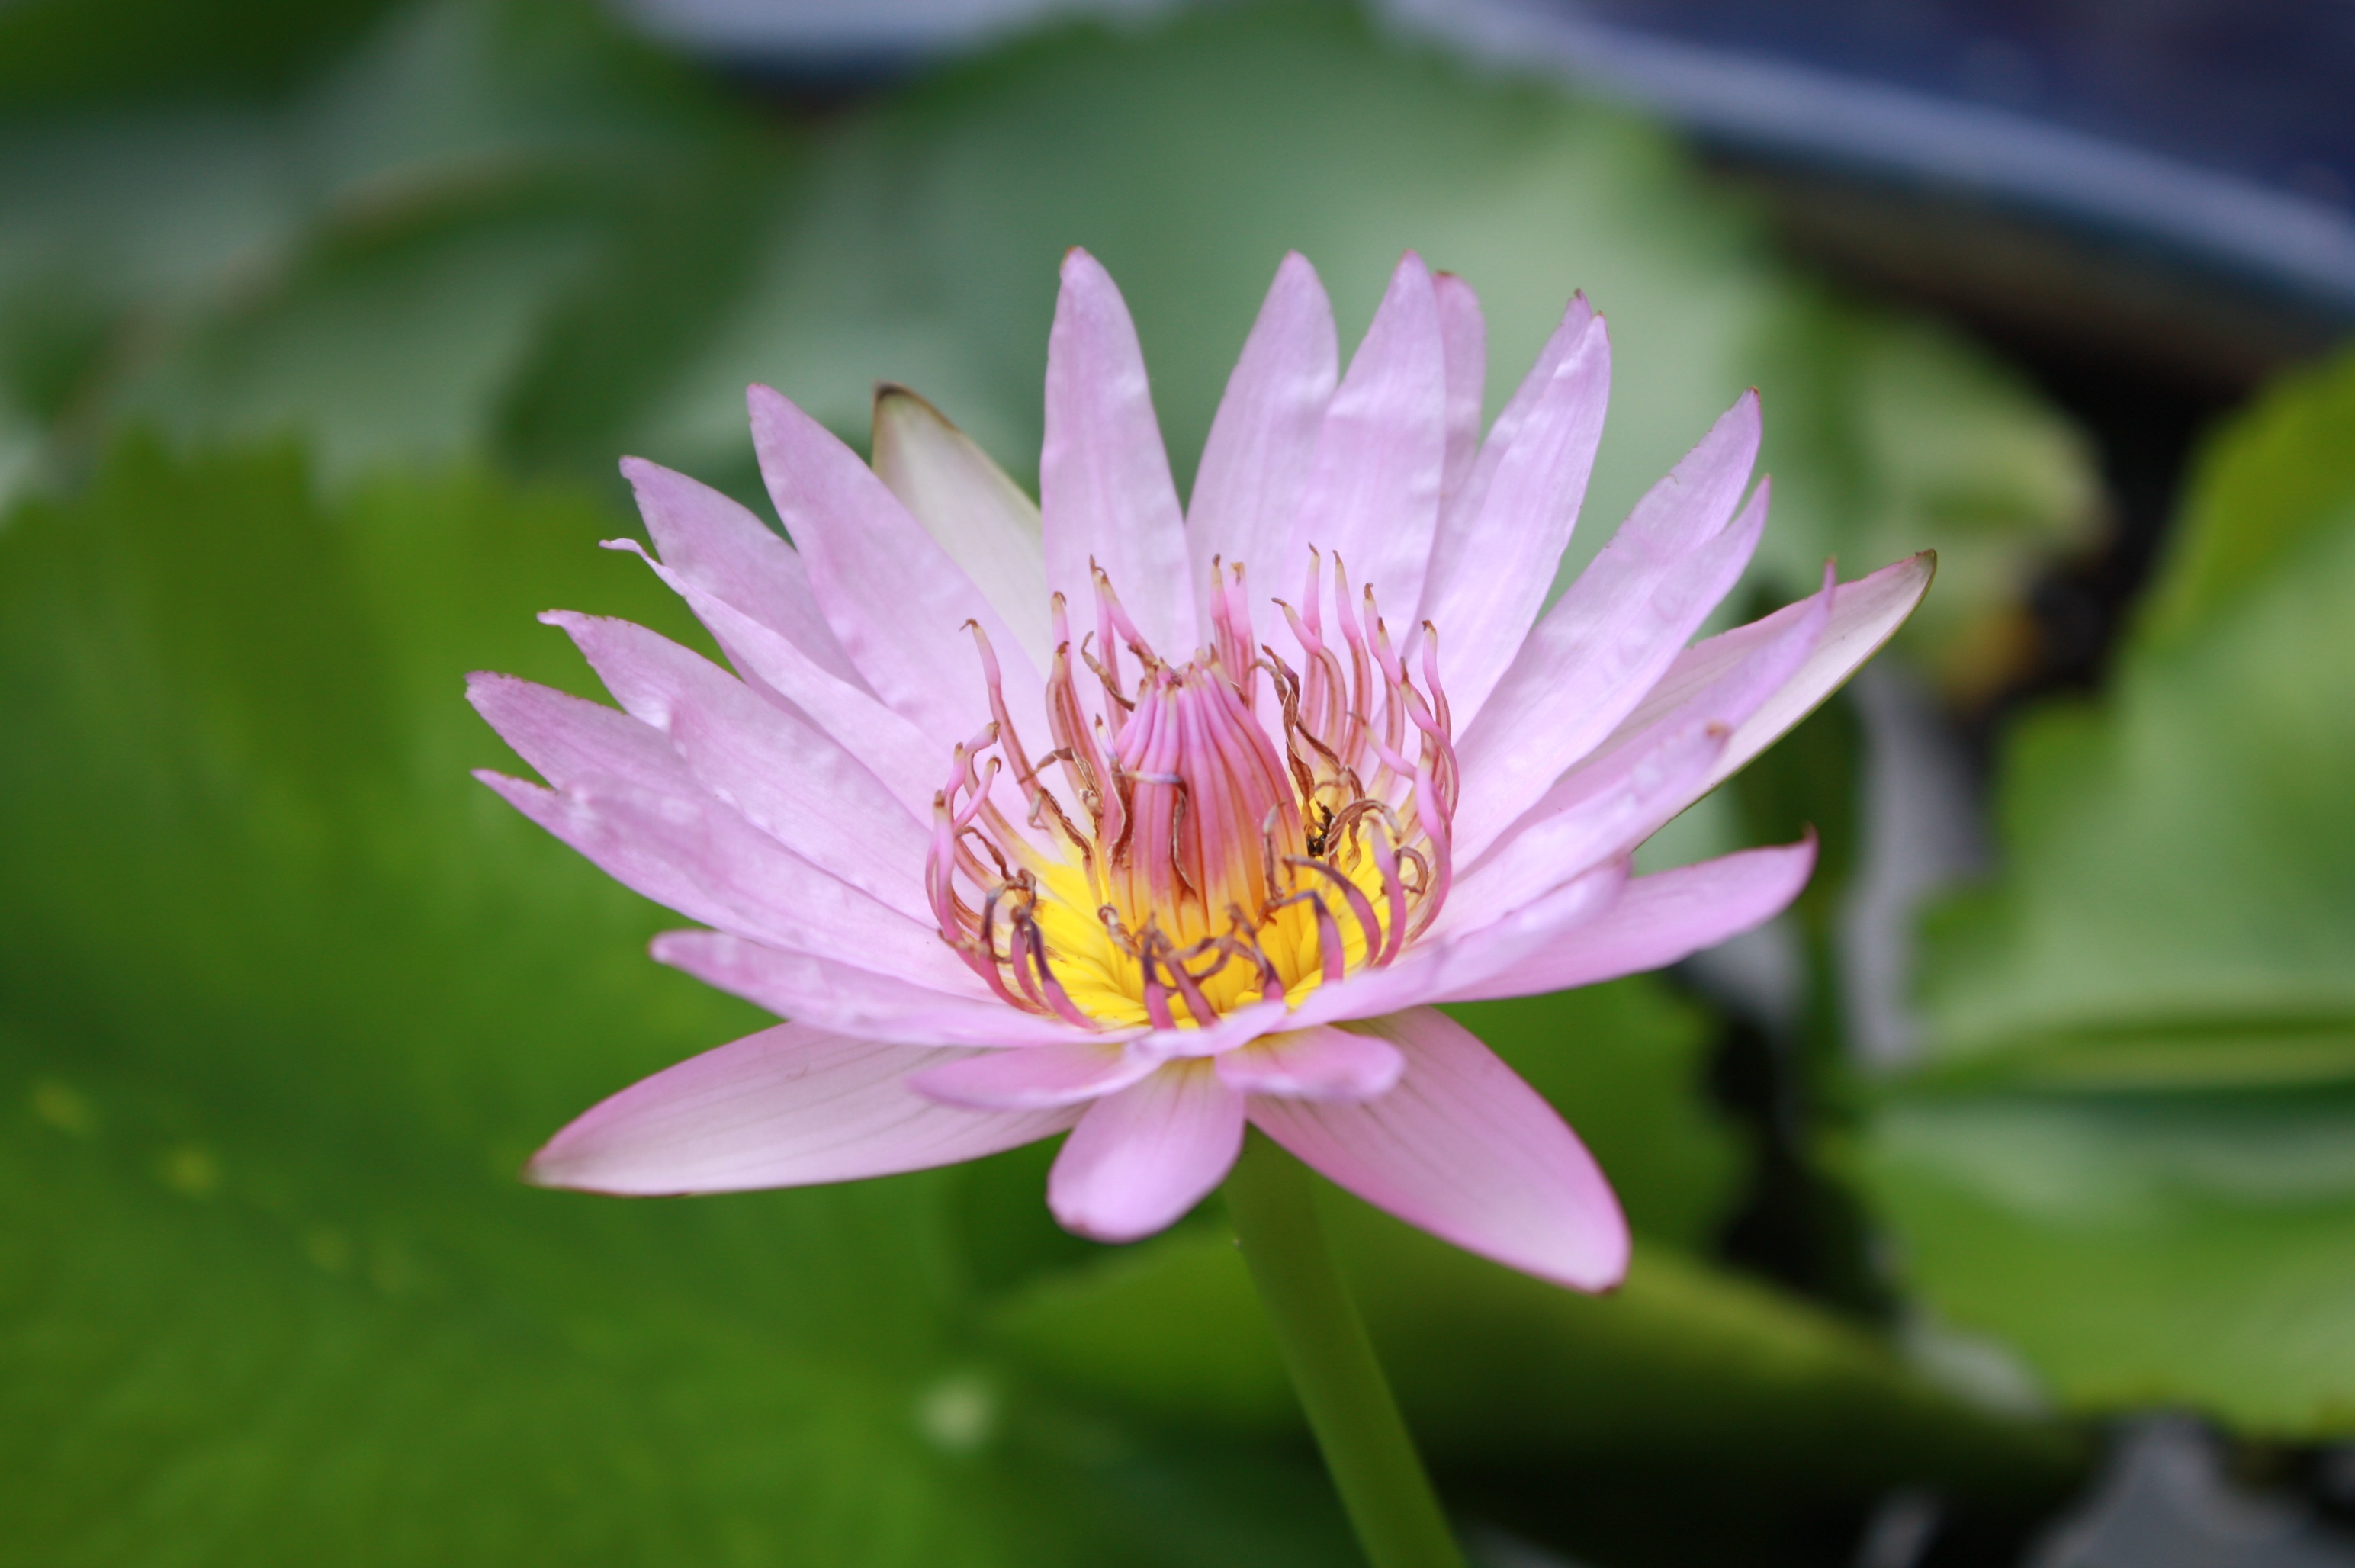
water, nature, blossom, plant, white, photography, flower, petal, daisy, relax, symbol, natural, peace, botany, sacred lotus, aquatic plant, flora, wildflower, close up, relaxation, meditation, lotus, macro photography, flowering plant, plant stem, land plant, lotus family